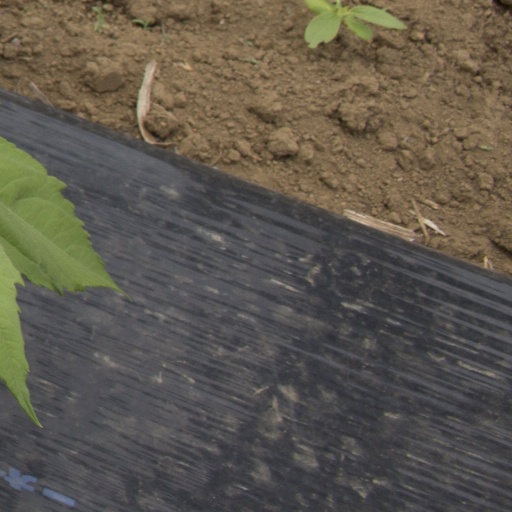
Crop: Jerusalem artichoke